Kyabje Rinpoche

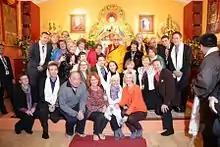
Dalai Lama at Tibetan Buddhist Institute June 2013

At the request of Rinpoche, the Dalai Lama visited the Tibetan Buddhist Institute in Adelaide Australia on Thursday 20 June 2013.